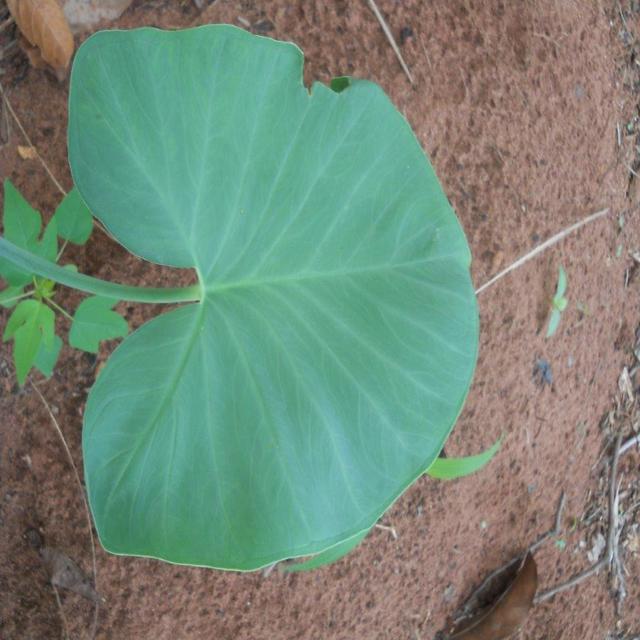
Label: Healthy